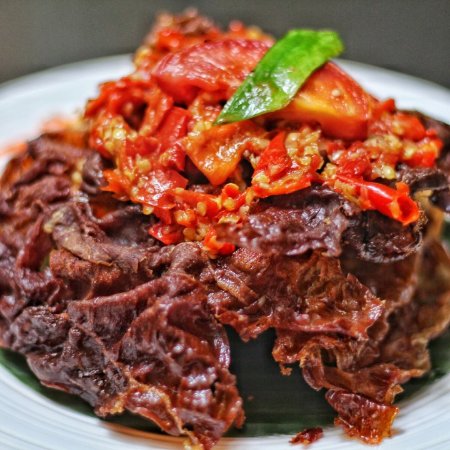
Label: dendeng_batokok